Gold Dome

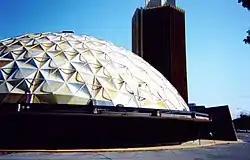
The Gold Dome as viewed from Classen Boulevard

The Gold Dome, a geodesic dome in Oklahoma City, Oklahoma, is a landmark on Route 66. It was built in 1958 and is located at the intersection of NW 23rd Street and North Classen Boulevard. It was declared eligible to be listed in the National Register of Historic Places in 2002.